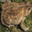
Label: frog